Martin 16

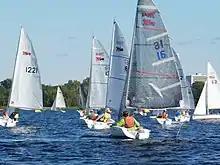
Martin 16s racing in the Mobility Cup 2019

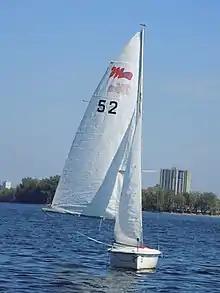
Martin 16

The Martin 16 is a small recreational keelboat, built predominantly of fiberglass. It has a fractional sloop rig, a transom-hung rudder and a lifting weighted bulb keel. It displaces and carries of lead ballast. Both the mainsail and the jib are mounted with booms. It can fly a spinnaker of .